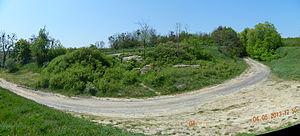
Géologique nature monument ""Affleurement de grès"", village Brusiya. Parc paysager régional ""Dykanka."" Ukraine"